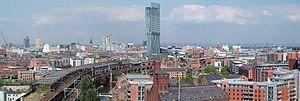
Liste des agglomérations d'Europe les plus peuplées selon l'ONU en 2018. La partie asiatique de la Russie, les trois républiques caucasiennes et la Turquie n'ont pas été prises en compte dans ce classement. Certaines sources officielles utilisées modifient les données publiées par l'ONU, lorsqu'elles sont postérieures à ces dernières.